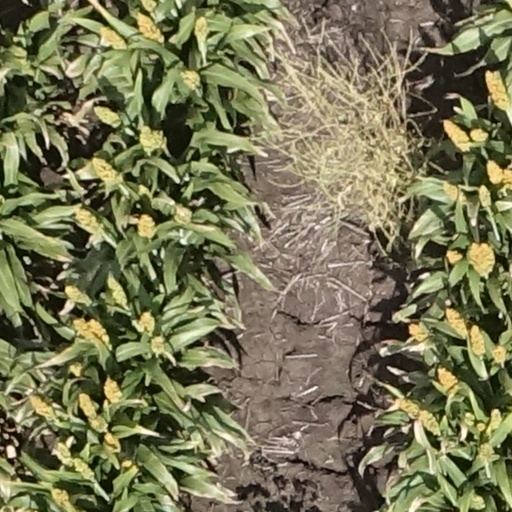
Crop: sorghum